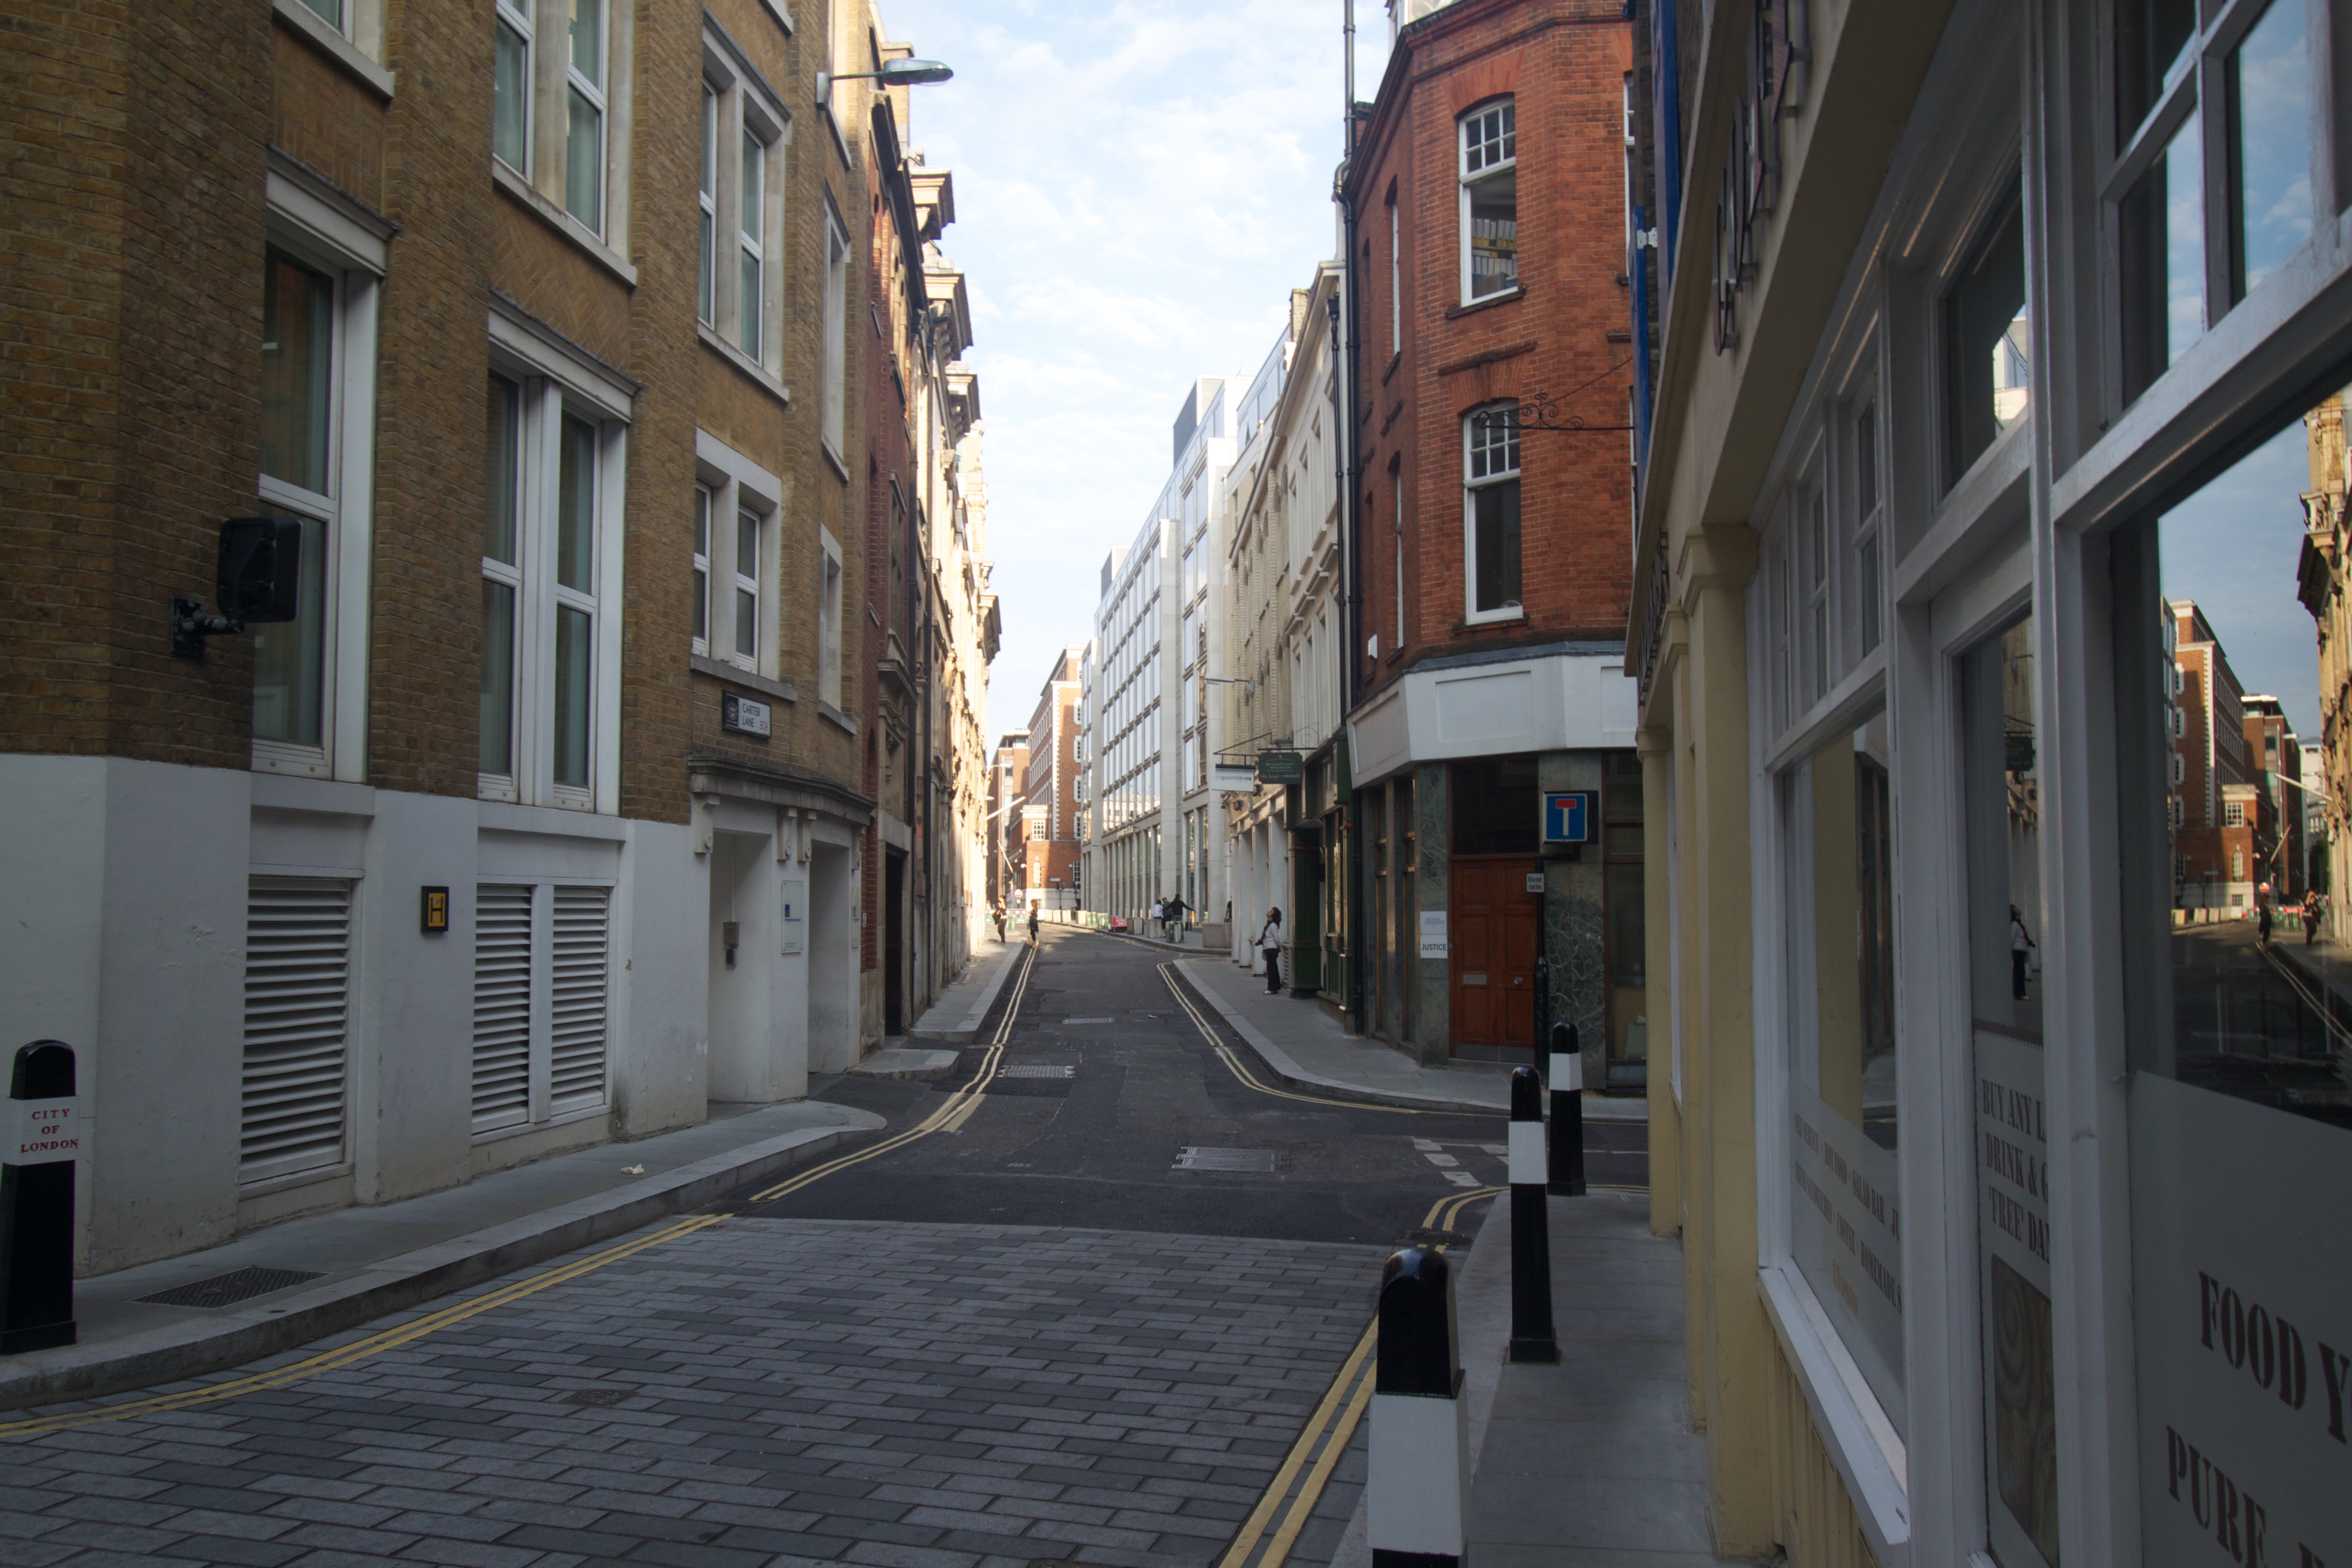
architecture, road, street, town, alley, city, downtown, facade, lane, waterway, infrastructure, neighbourhood, urban area, residential area, human settlement, nonbuilding structure